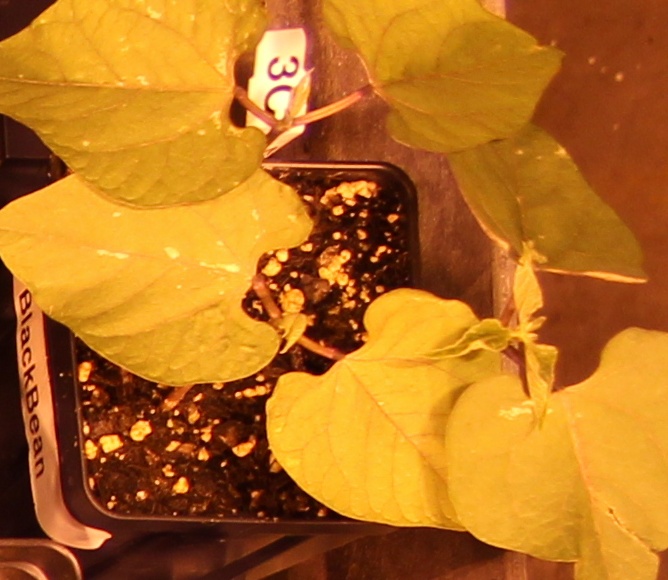
Label: Blackbean